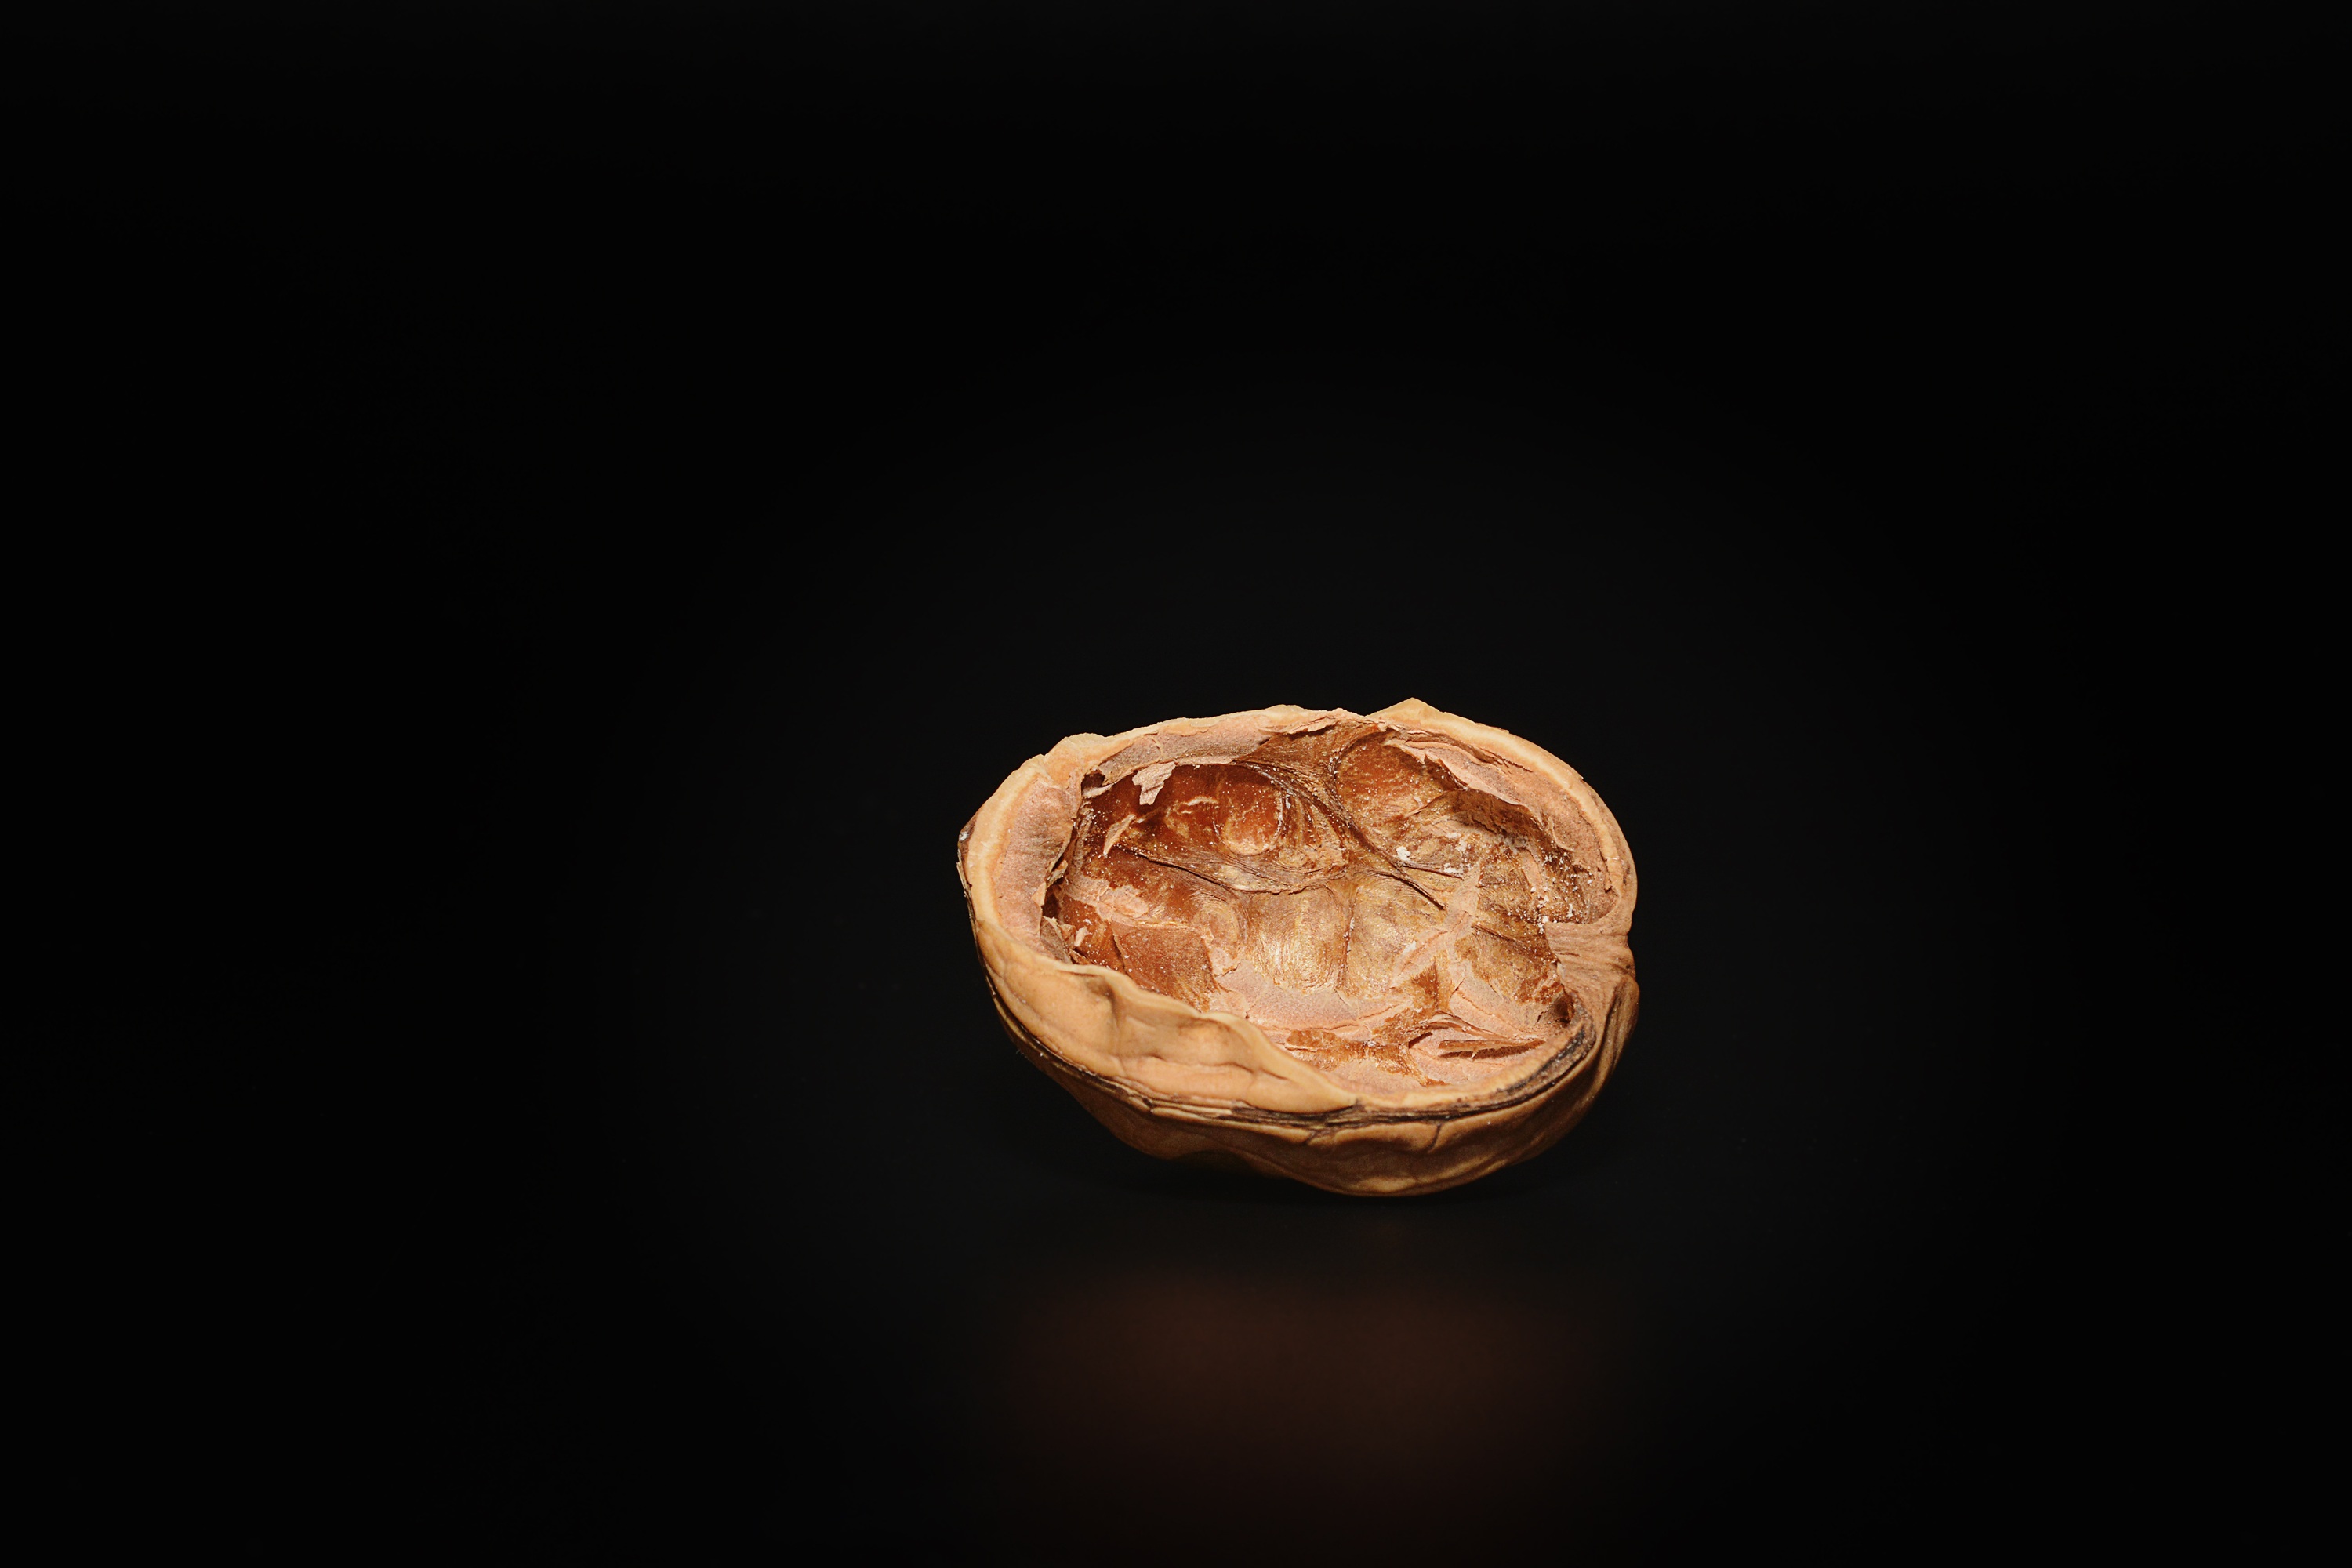
hand, wood, photography, leaf, flower, food, produce, darkness, empty, close, walnut, close up, jewellery, sphere, organ, shape, macro photography, cut in half, empty walnut, halved walnut